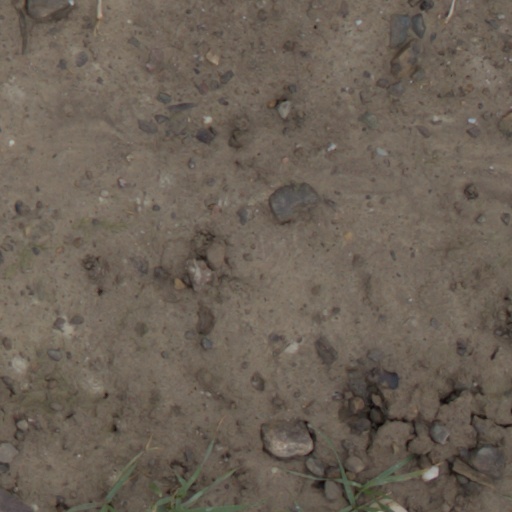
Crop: wheat